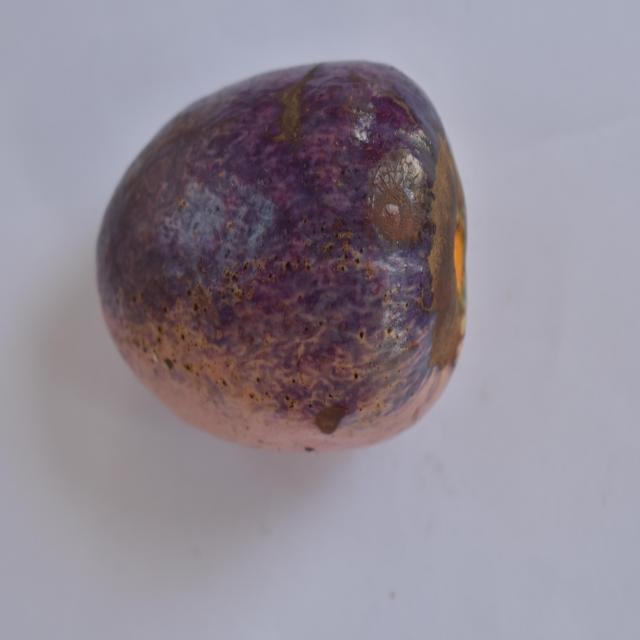
Plum grade: unaffected